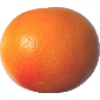
Label: Grapefruit Pink 1